Dream West

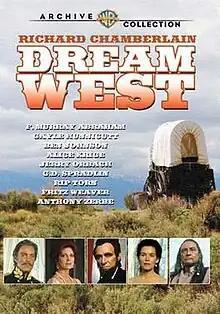

Dream West is a 1986 American television miniseries starring Richard Chamberlain and directed by Dick Lowry.